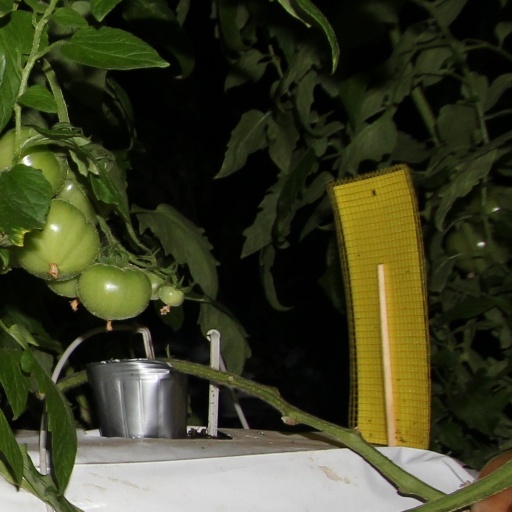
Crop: tomato